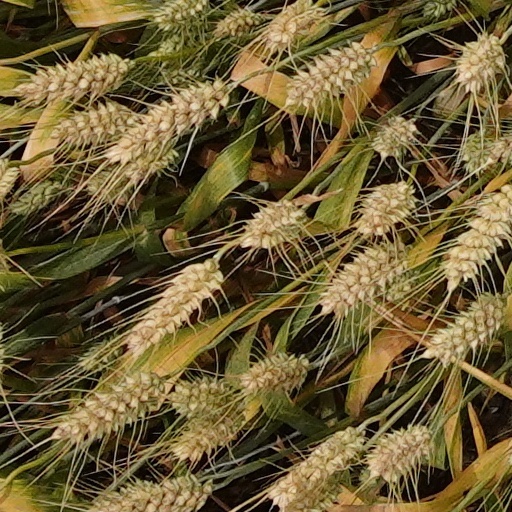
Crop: wheat